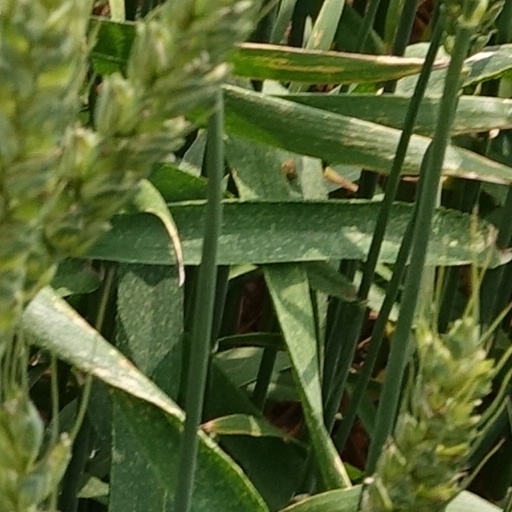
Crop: wheat